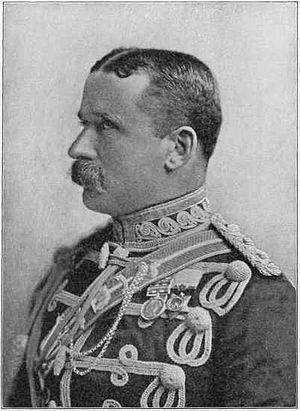
Le field marshal est le plus haut grade dans l'armée de terre britannique depuis 1736. C'est l'équivalent d'un Admiral of the Fleet dans la Royal Navy et d'un Marshal of the Royal Air Force. Ce grade a été utilisé de façon sporadique tout au long de son histoire et a été vacant au cours des XVIIIᵉ et XIXᵉ siècles.